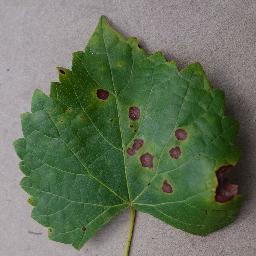
Label: Grape___Black_rot